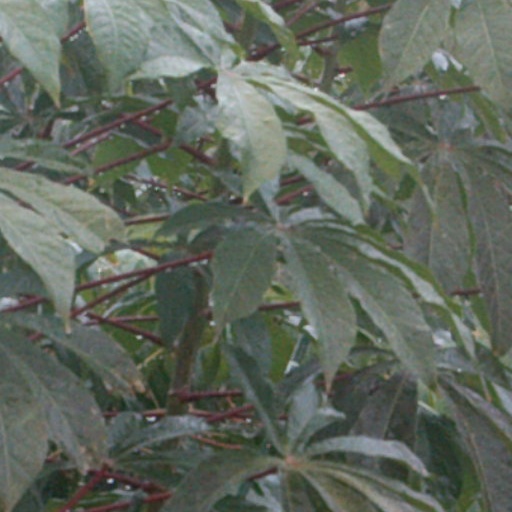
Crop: cassava